Airfix Dogfighter

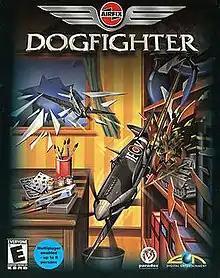
North American cover

Airfix Dogfighter is a flight-combat video game for Microsoft Windows; developed by Unique Development Studios and Paradox Entertainment, published by EON Digital Entertainment, it was released in late 2000 in North America and Europe. 15 planes are at the players' disposal to re-enact World War II in a 1950s home.